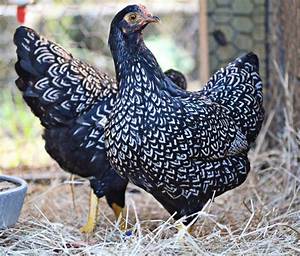
Label: chicken